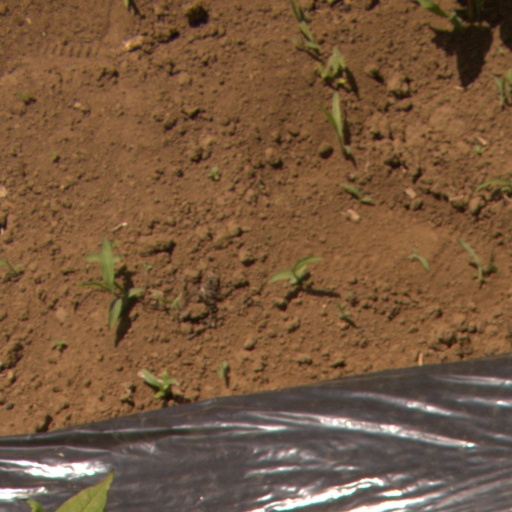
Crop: Jerusalem artichoke